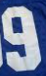
Number: 9